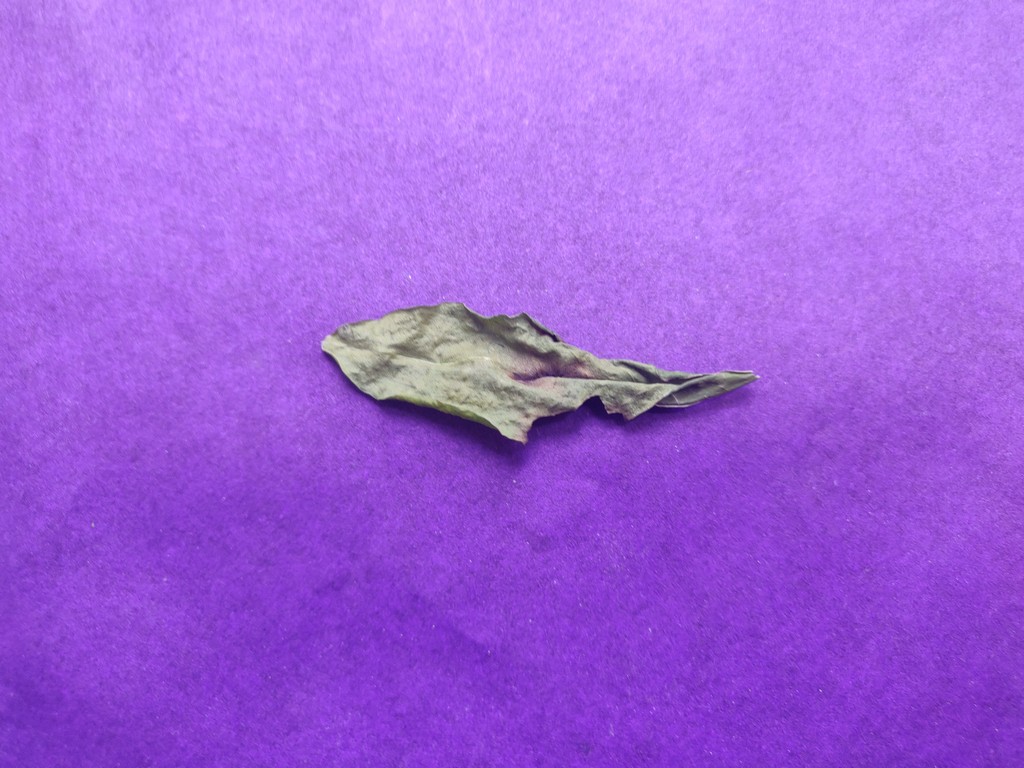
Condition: Dried
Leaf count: single
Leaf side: unknown